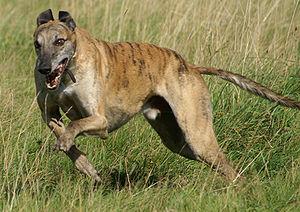
Le Chien est la sous-espèce domestique de Canis lupus, un mammifère de la famille des Canidés, laquelle comprend également le Loup gris et le dingo, chien domestique retourné à l'état sauvage.